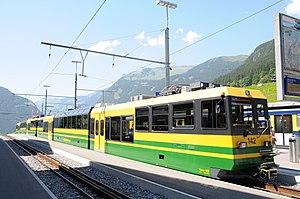
Grindelwald est une commune suisse et une station de montagne du canton de Berne, située dans l'arrondissement administratif d'Interlaken-Oberhasli.